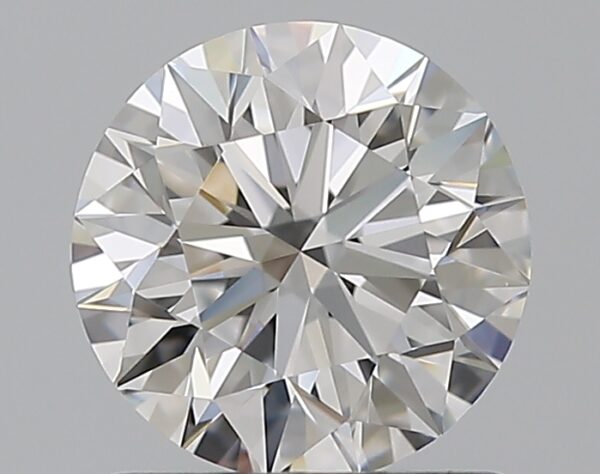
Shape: round
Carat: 1.02
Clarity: VVS2
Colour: D
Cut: EX
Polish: EX
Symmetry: EX
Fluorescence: F
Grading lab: GIA
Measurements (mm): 6.41 x 6.45 x 4.01